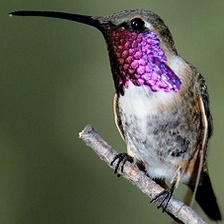
Species: LUCIFER HUMMINGBIRD
Scientific name: CALOTHORAX LUCIFER
ImageNet parent category: hummingbird